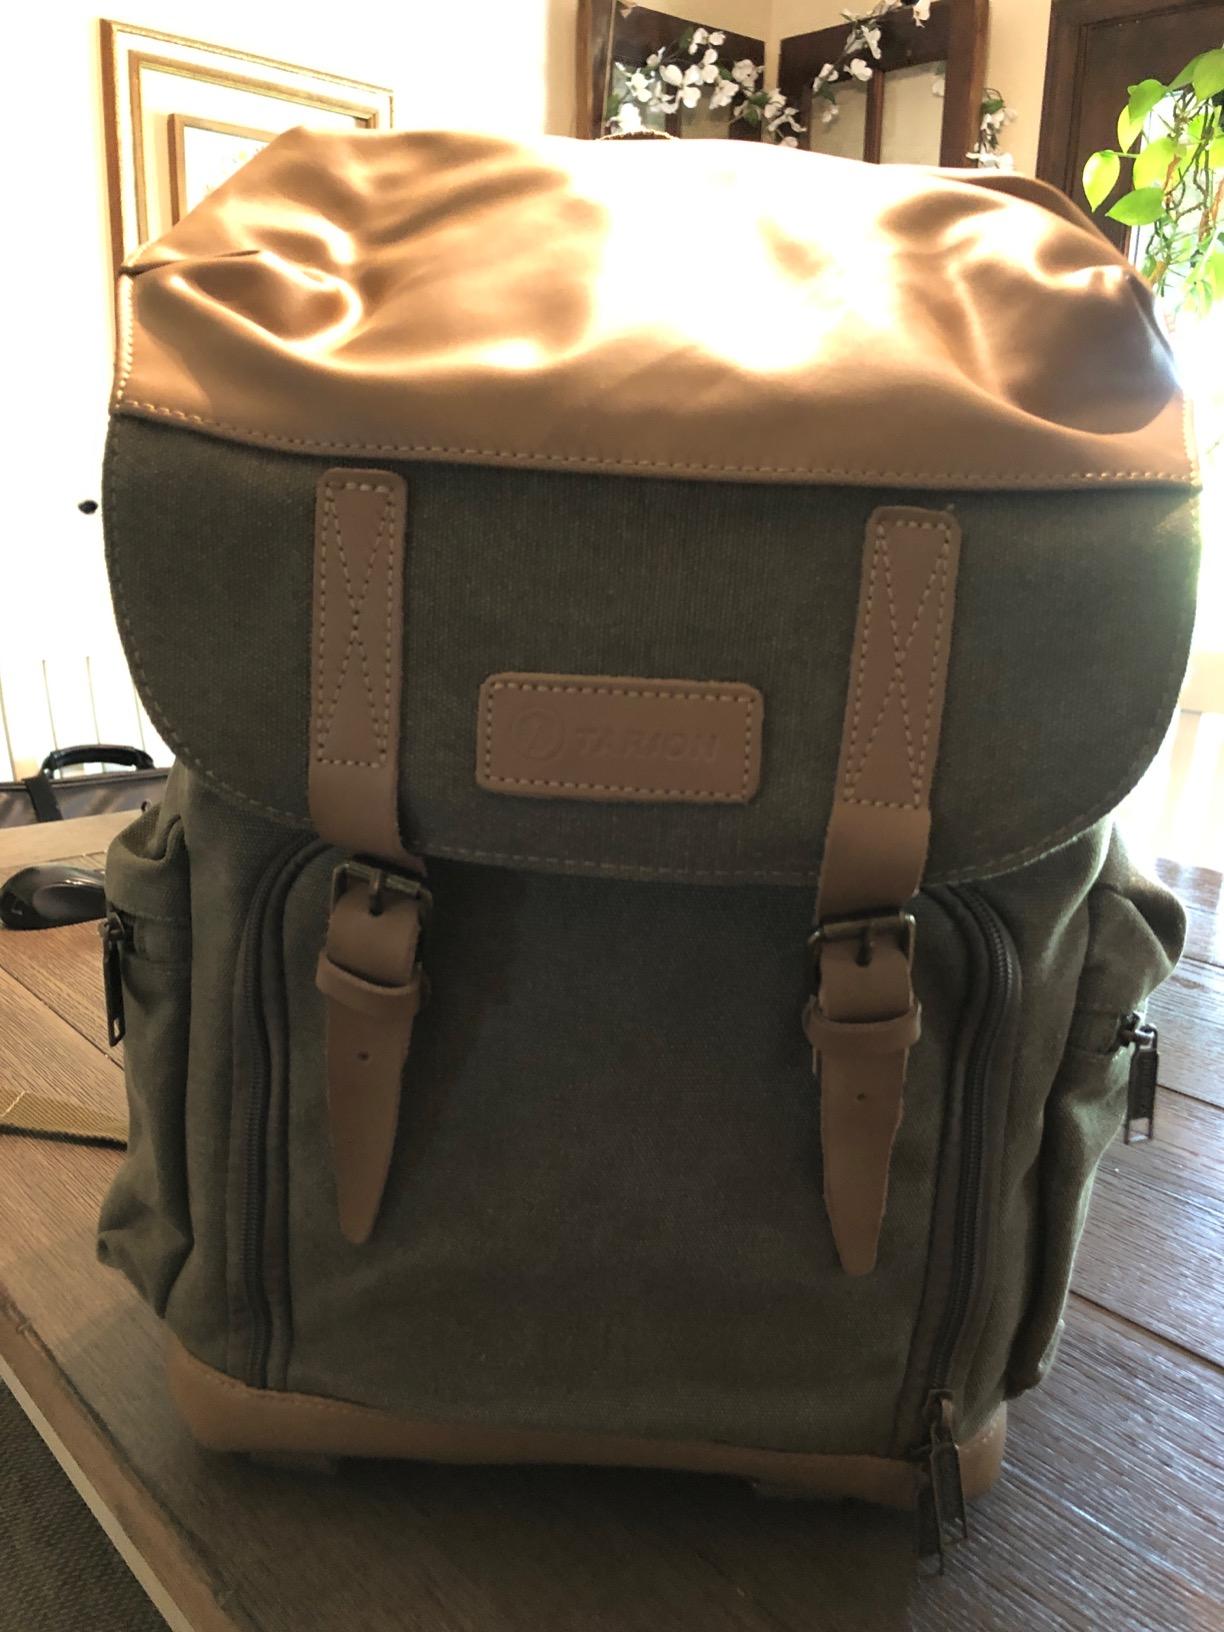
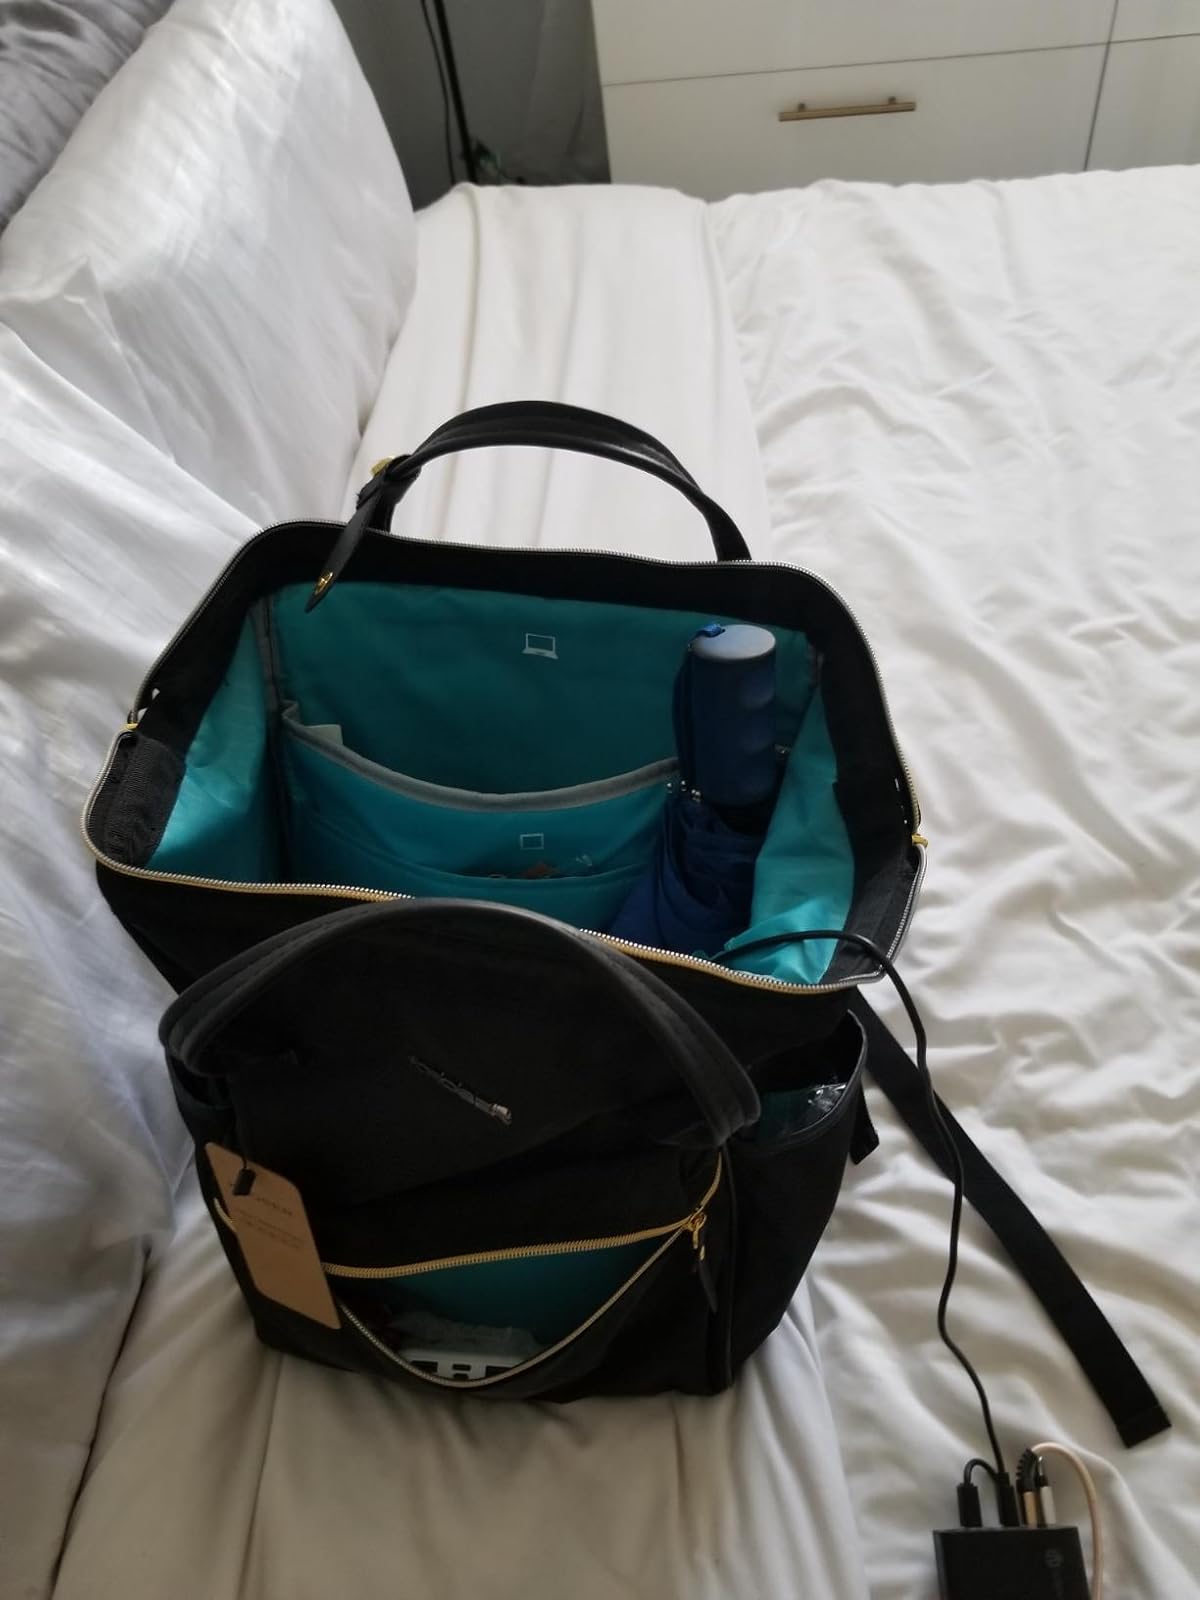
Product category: bag
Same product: no